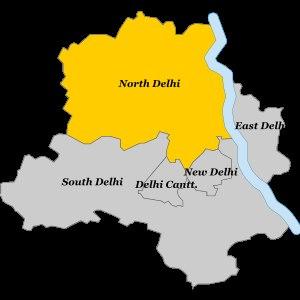
Delhi Nord est une des cinq municipalités du Territoire de Delhi en Inde. Elle a été créée en 2012 par la division en trois de la Corporation municipale de Delhi.